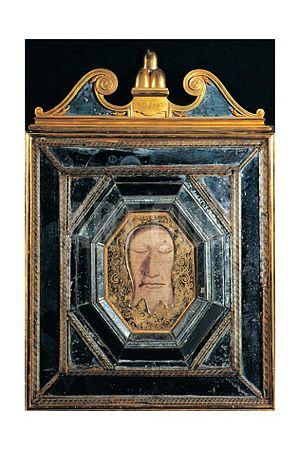
Copie dans l'église du Gesù du voile de Véronique, une des rares conservées où le Christ a les yeux fermés, XVIIe siècle.
La Sainte Face ou Sainte Face de Jésus correspond à des formules iconographiques relevant de reliques et de légendes différentes qui convergent vers l'idée du Logos incarné dont l'empreinte du visage du Christ serait la preuve. Selon la tradition chrétienne, ce visage aurait été miraculeusement imprimé sur tissu et ferait partie des icônes acheiropoiètes mais il a pu être également réalisé par des artistes selon une fidélité plus ou moins grande au modèle.